Hell Ride

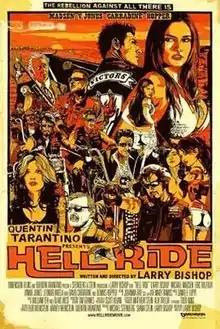
Promotional poster

Hell Ride is a 2008 American action/neo-outlaw biker film written and directed by Larry Bishop, and starring Bishop, Michael Madsen, Dennis Hopper, Eric Balfour, Vinnie Jones, Leonor Varela and David Carradine. It was released under the "Quentin Tarantino Presents" banner. The film is an homage to the original outlaw biker films of the 1960s and 1970s.